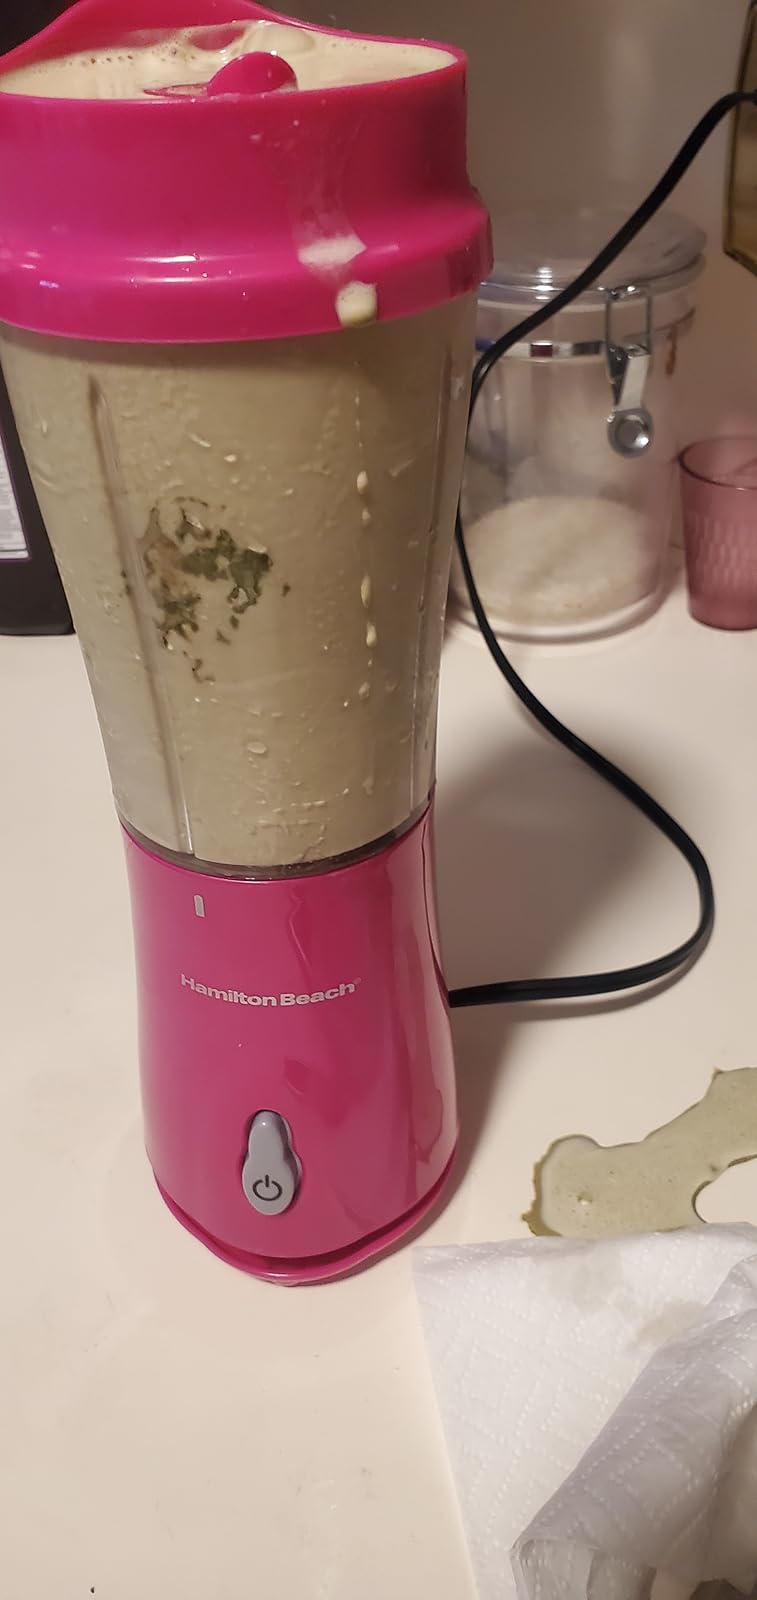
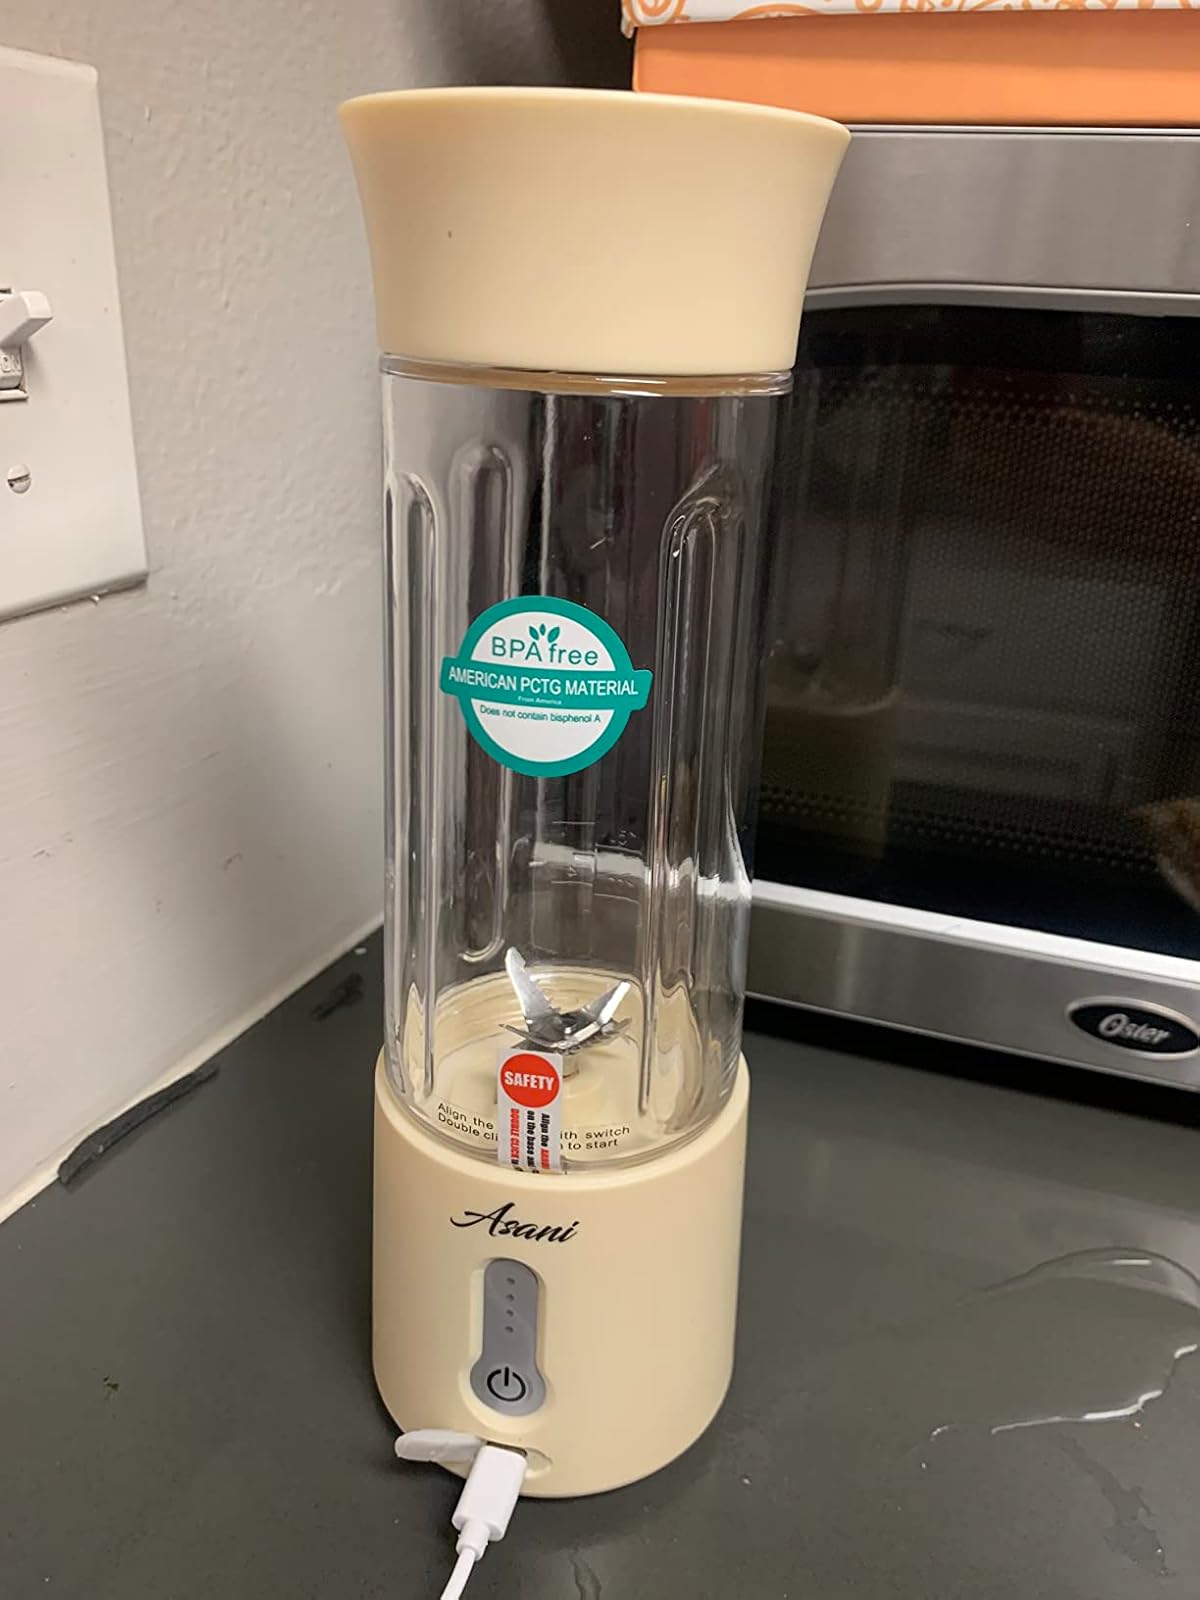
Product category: items_blender
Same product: no